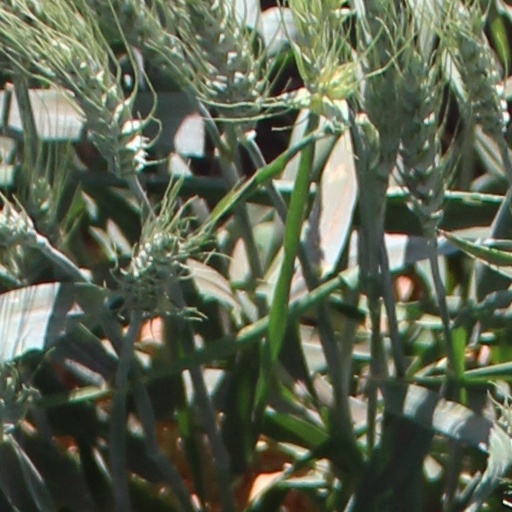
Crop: wheat